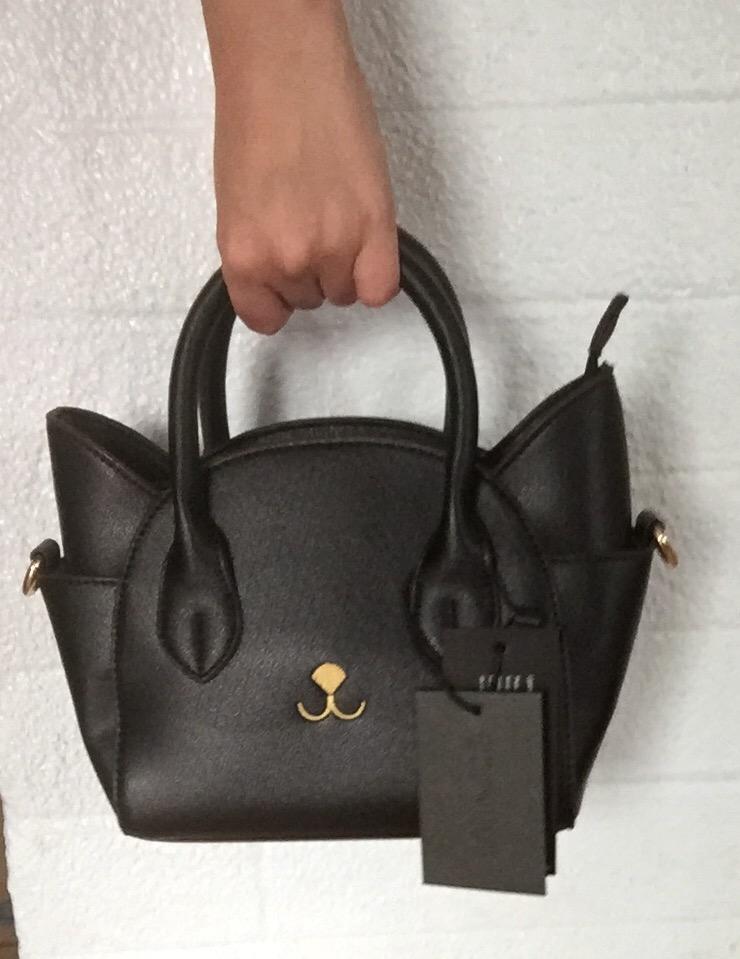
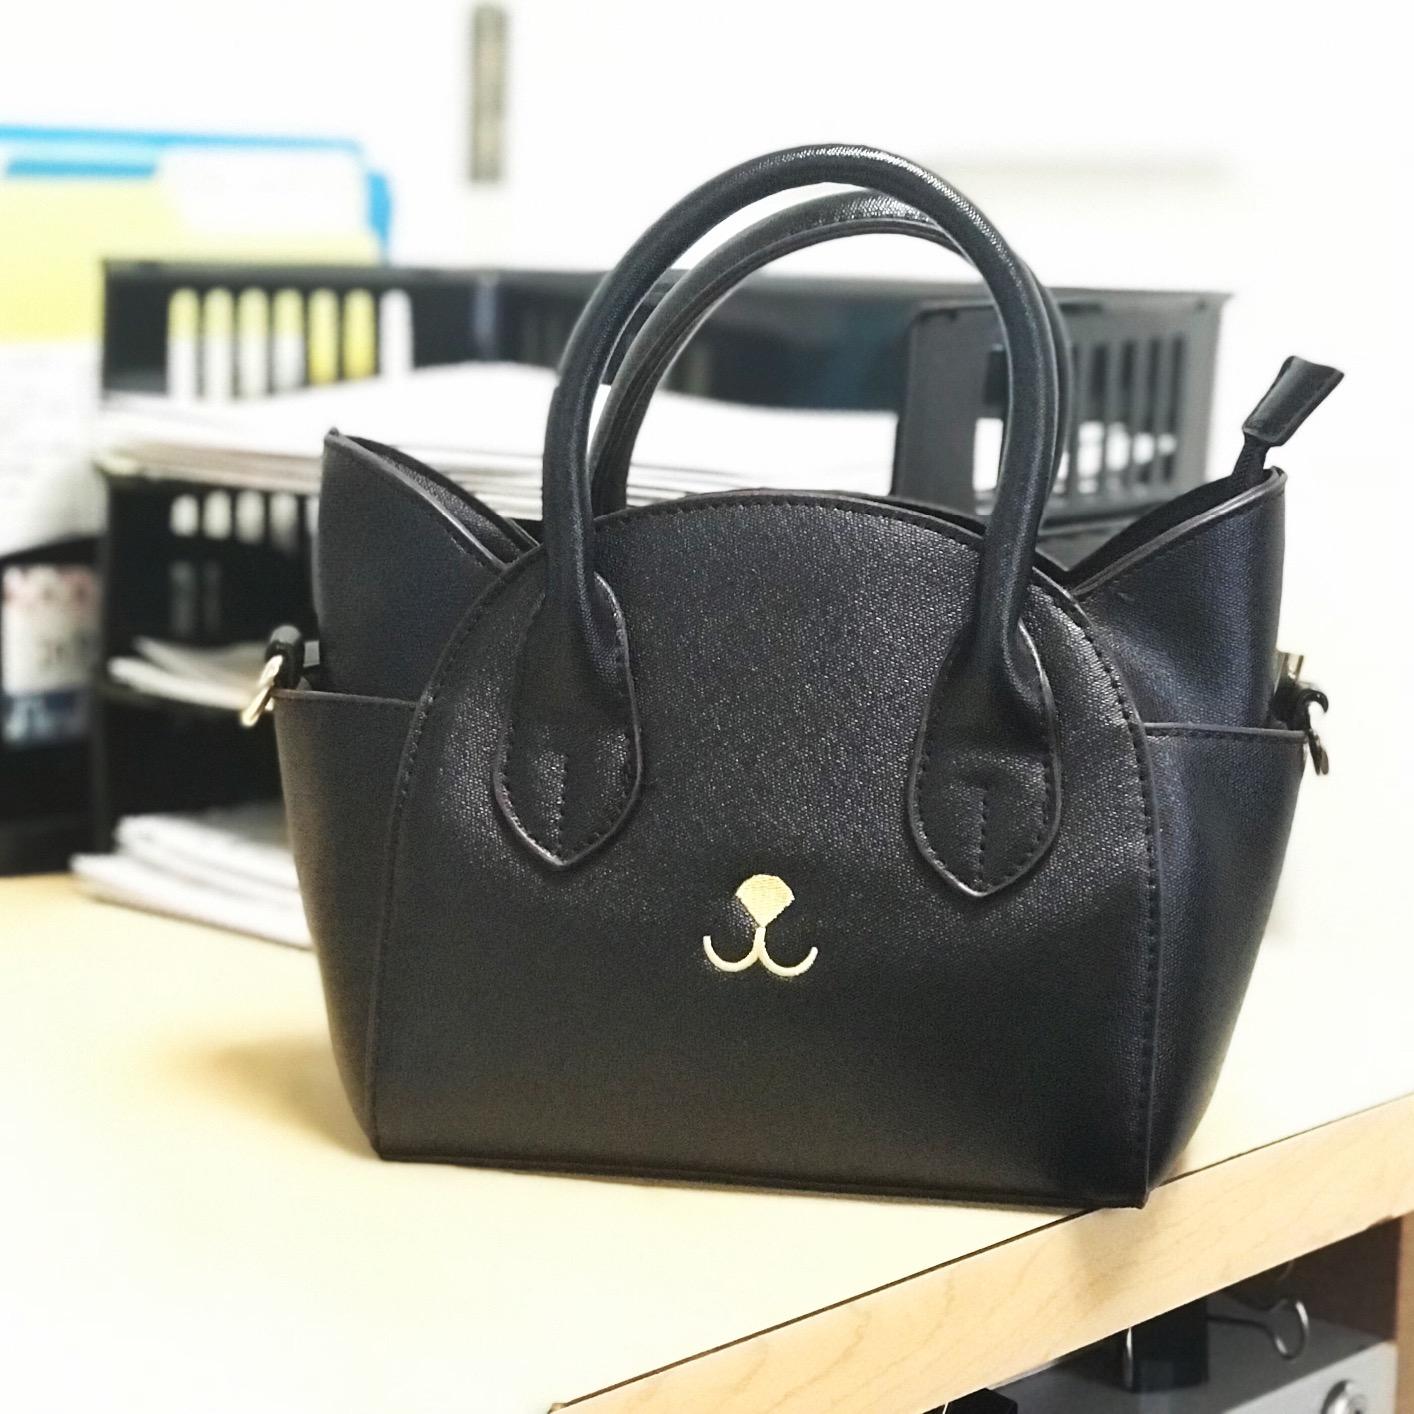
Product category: accessories_handbag
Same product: yes